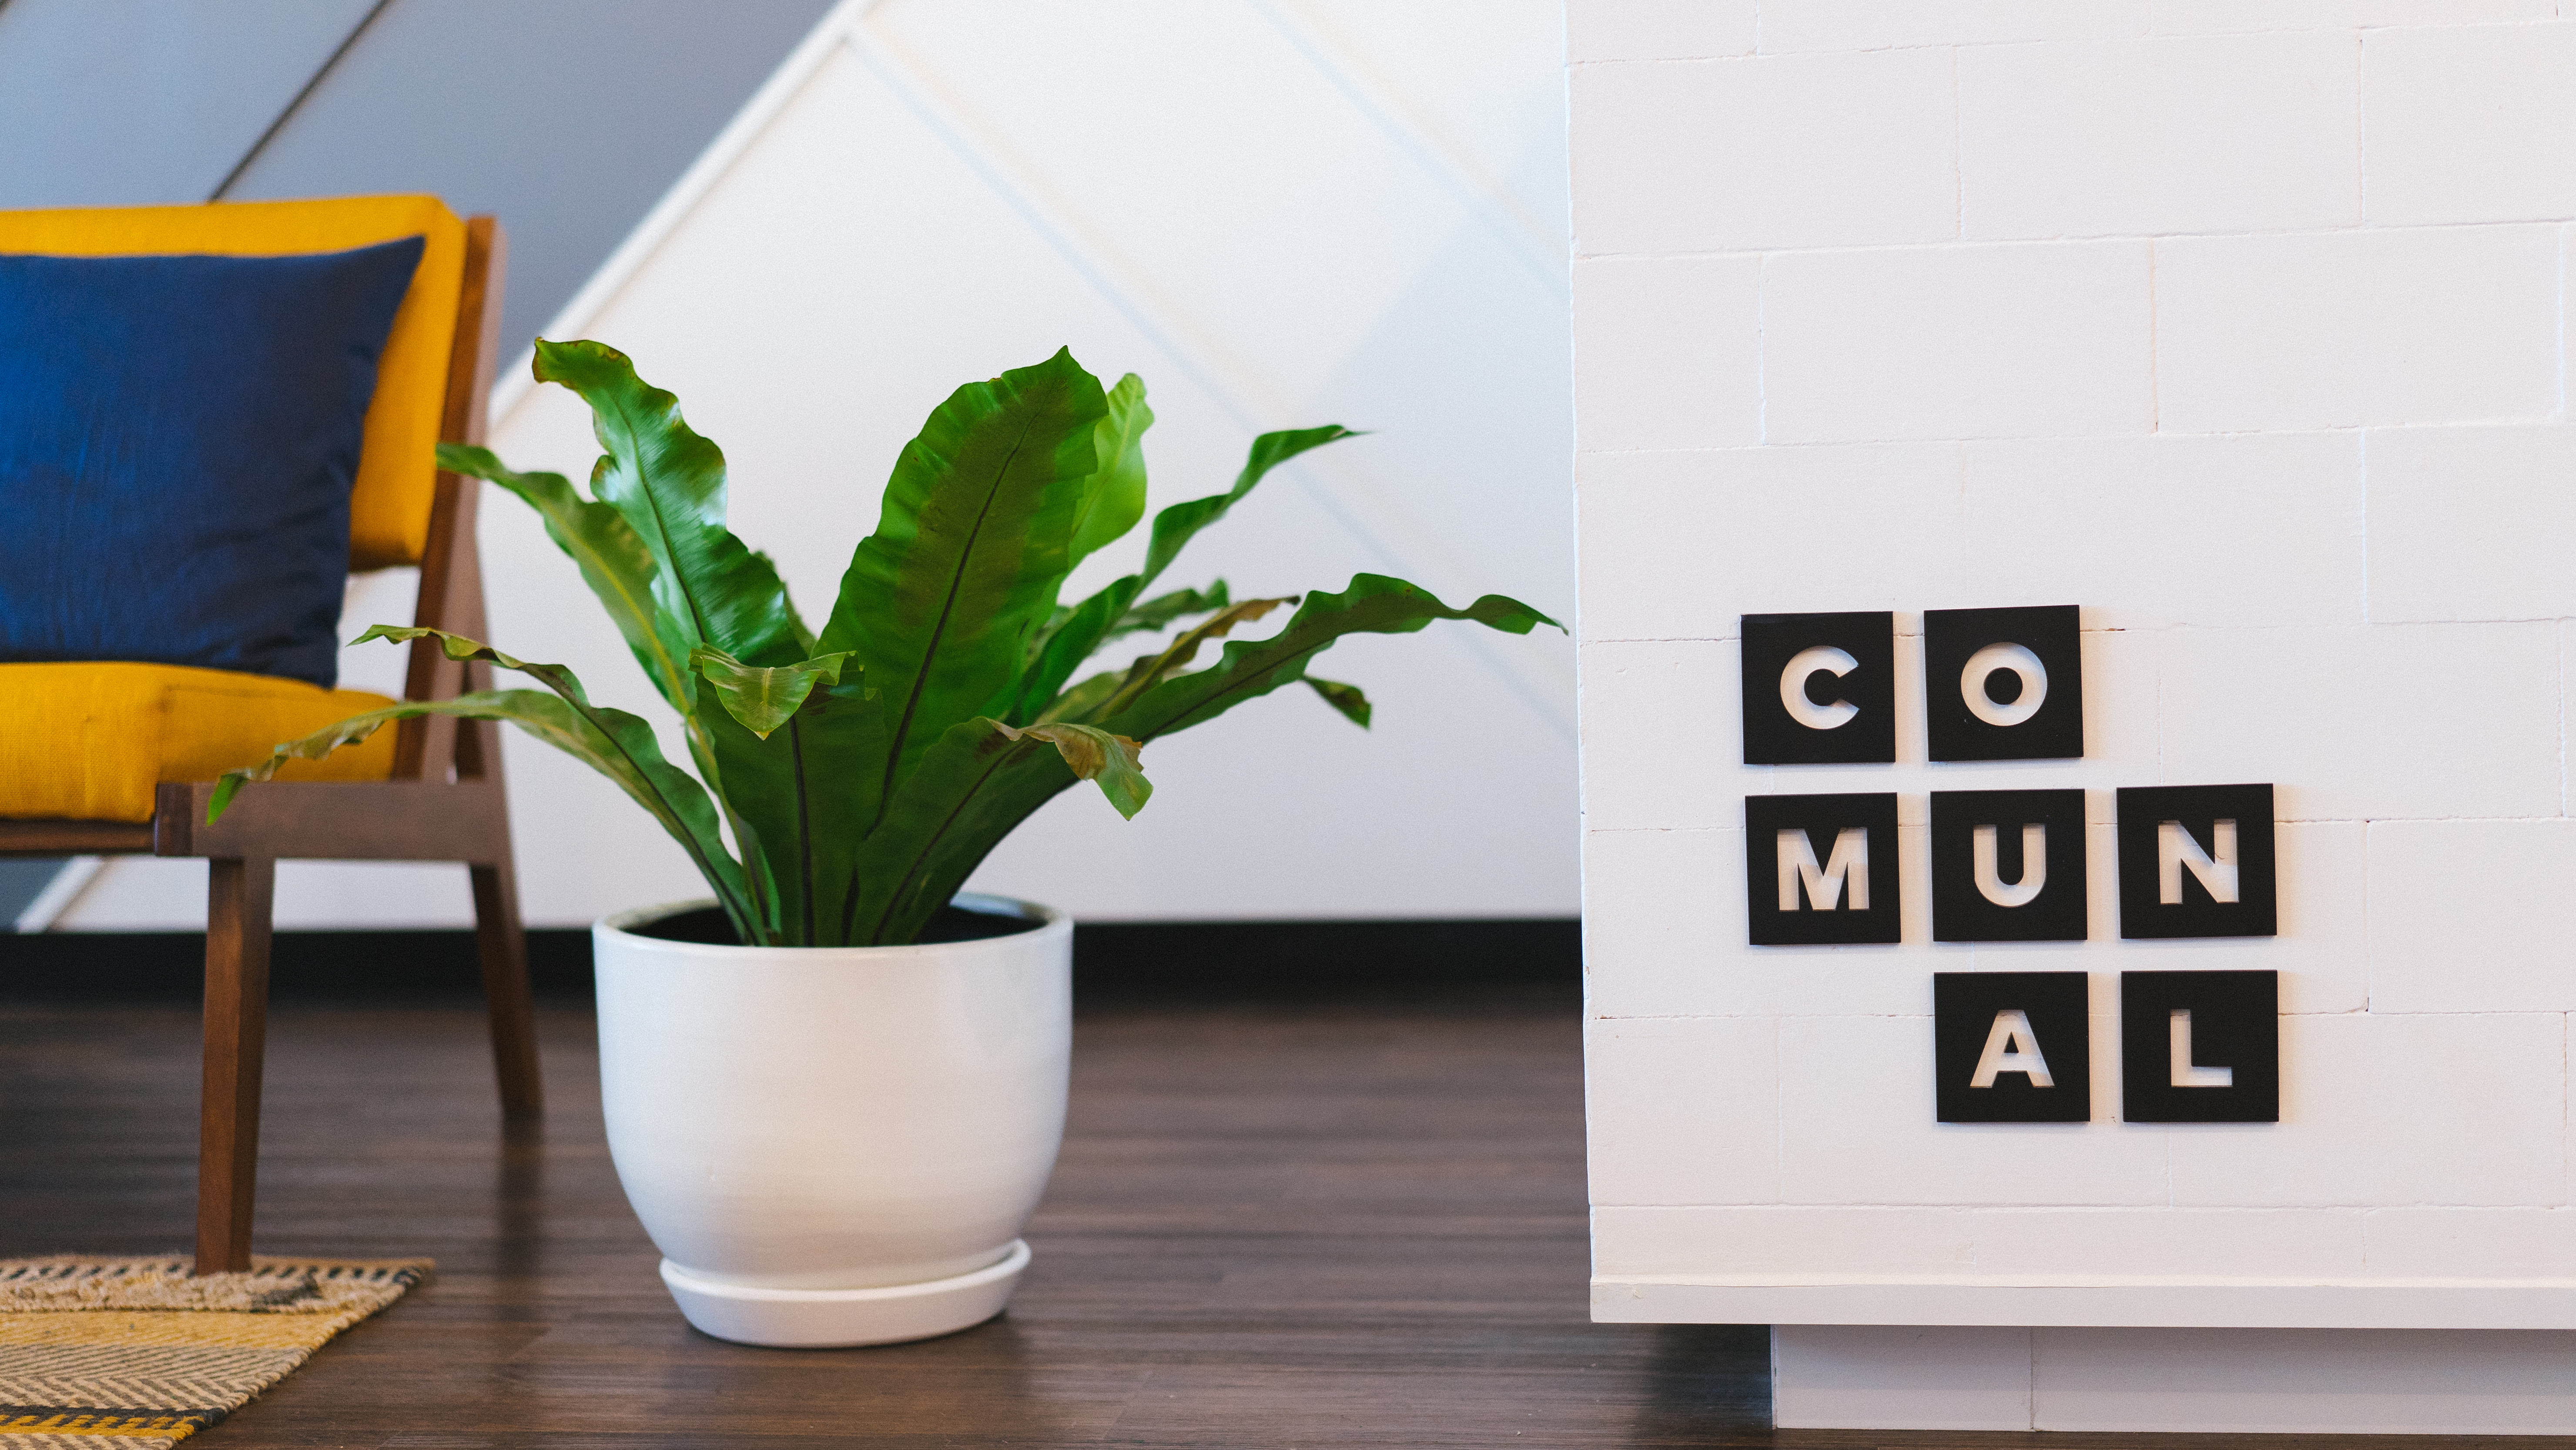
plant, flower, chair, interior, wall, green, lighting, decor, interior design, brand, plant pot, design, flowerpot